Burnham Area Rescue Boat

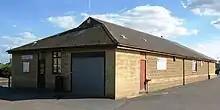
The BARB boathouse

BARB headquarters, The Marine Rescue Centre, is a single-storey block building that matches the adjacent tourist information centre and public conveniences. The boathouse is at the north end and the HM Coastguard have facilities at the other end of the building.